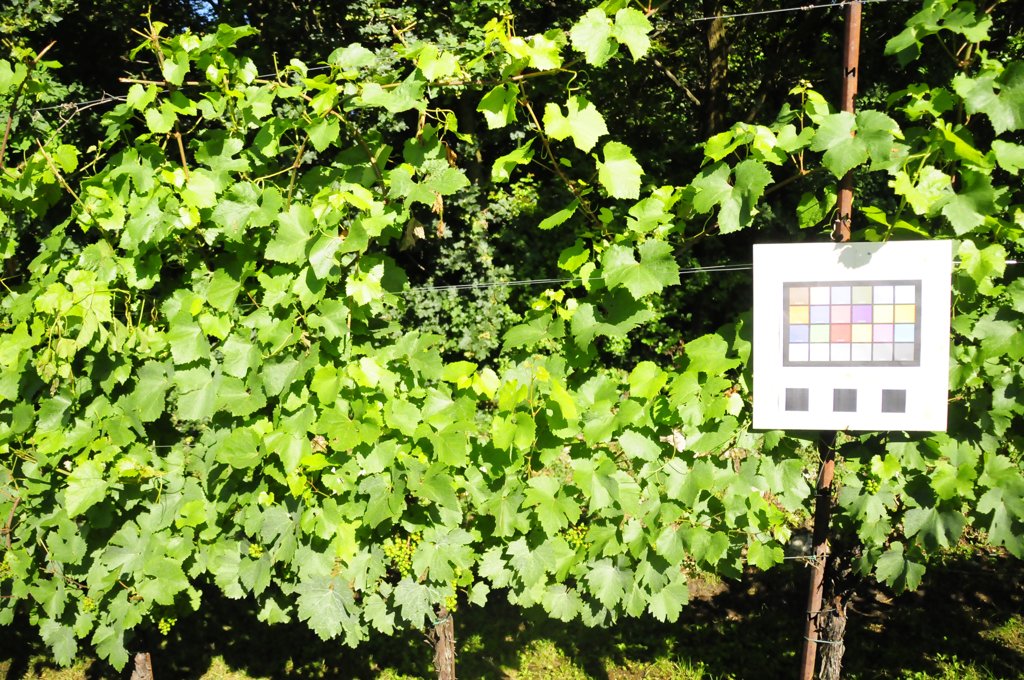
Berries visible: 119
Grape clusters: 7